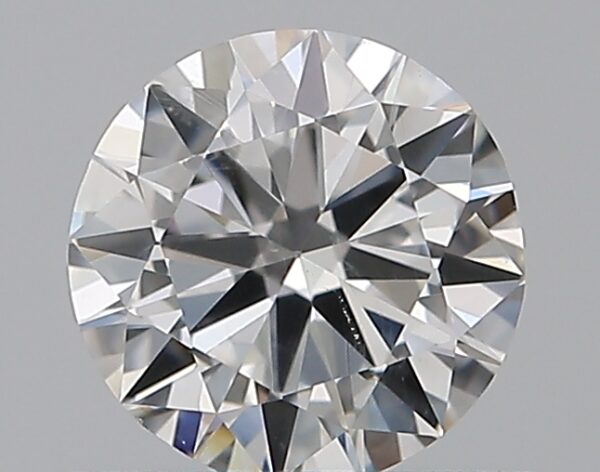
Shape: round
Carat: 0.5
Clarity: SI1
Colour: F
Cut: VG
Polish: EX
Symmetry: VG
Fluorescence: N
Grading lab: GIA
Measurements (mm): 5.05 x 5.1 x 3.03